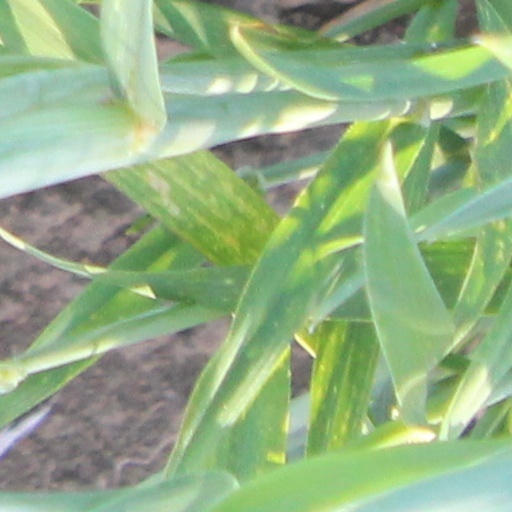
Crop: wheat